Upper Mantua

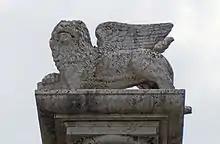
Asola, the Lion of St. Mark

From the Middle Ages onward the Upper Mantuan area has always been a "borderland", where many battles and skirmishes took place between the Papacy and the Empire during the Investiture Controversy. This situation can be found in the same period in many other parts of Italy, but in this case the sense of living on the "border" continued in later eras with the dominations of the Visconti, the Gonzaga and the Most Serene Republic of Venice (Battle of Casaloldo, May 1509).